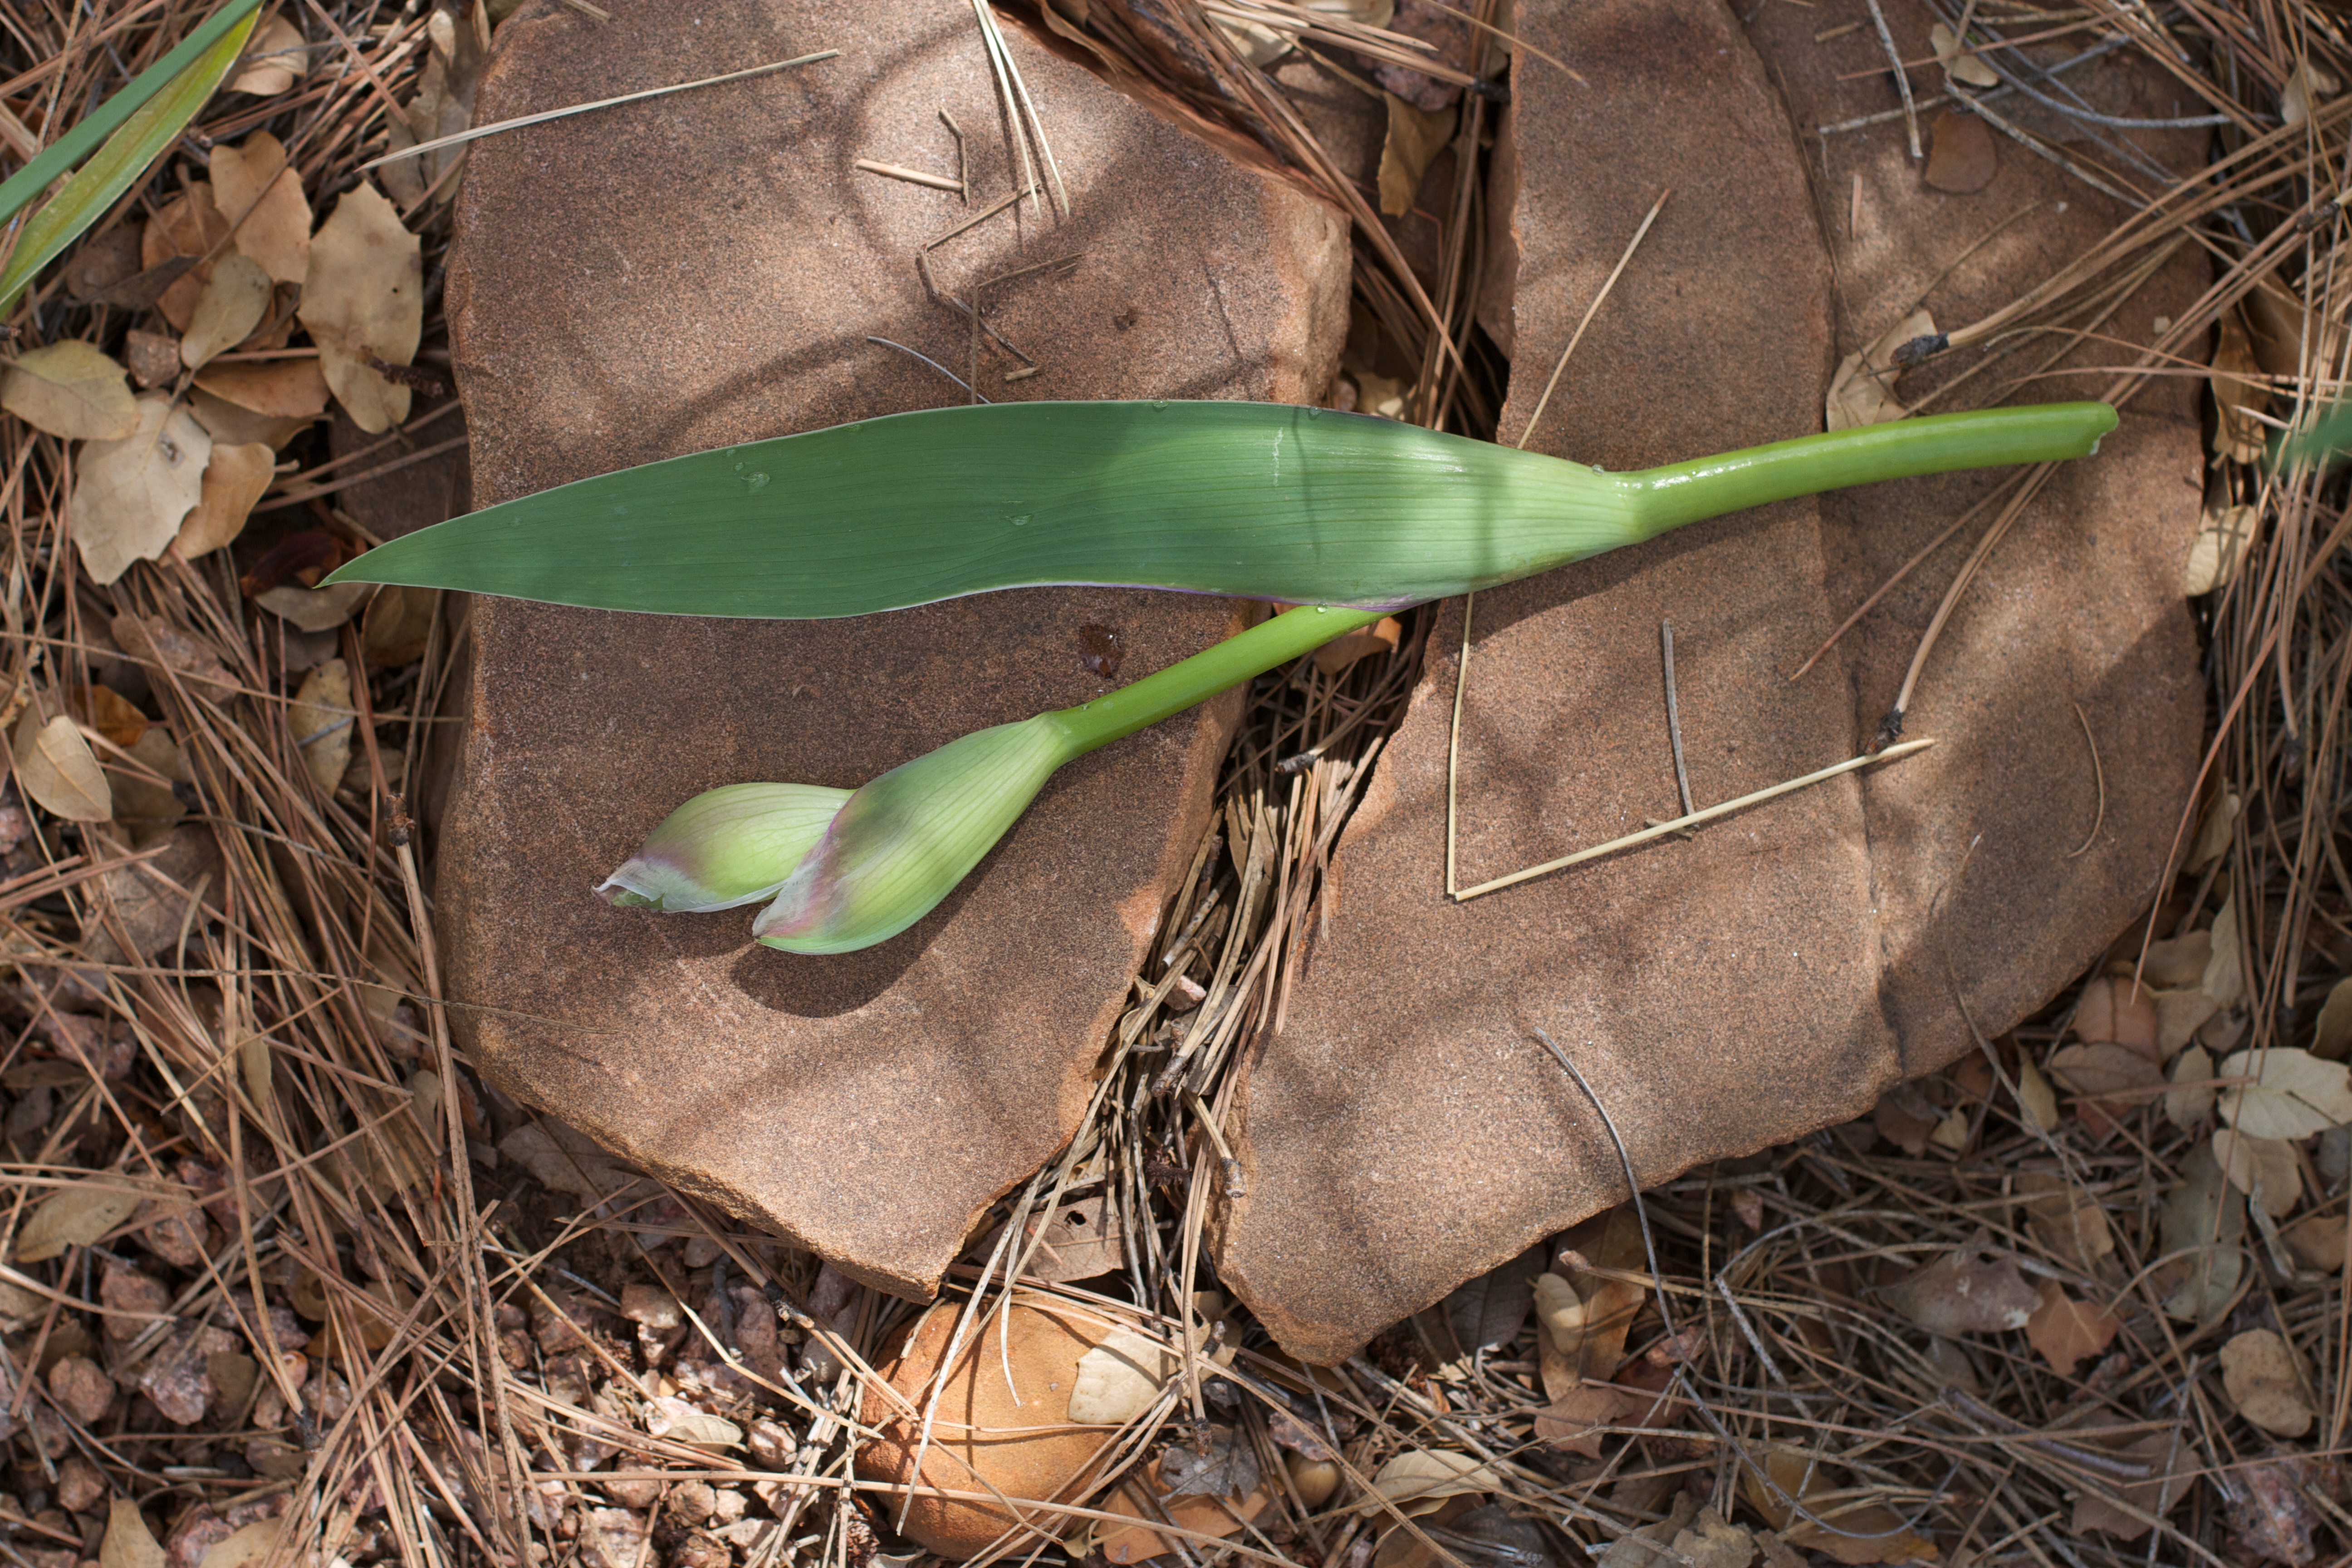
tree, nature, branch, plant, leaf, flower, wildlife, green, soil, botany, flora, fauna